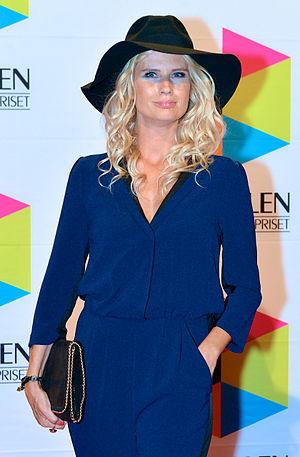
Marie Christine Meltzer Lind est une animatrice, actrice et comédienne suédoise. Elle est connue pour avoir pris part dans la série comique Hey Baberiba. Elle a également accueilli la version suédoise de Popstars et a accueilli le Melodifestivalen 2010 avec Måns Zelmerlöw et Dolph Lundgren. Depuis 2010, elle est devenue l' hôtesse principale de Dansbandskampen, et a été nommée « la femme la plus drôle de Suède ».